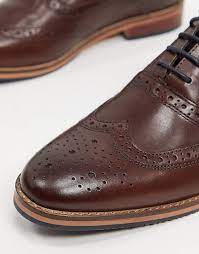
Label: Brogue